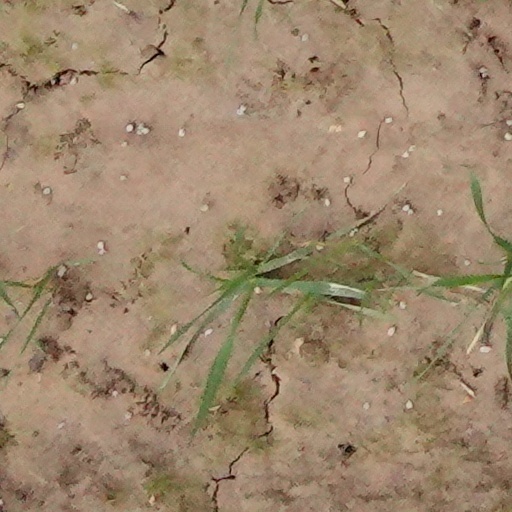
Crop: wheat